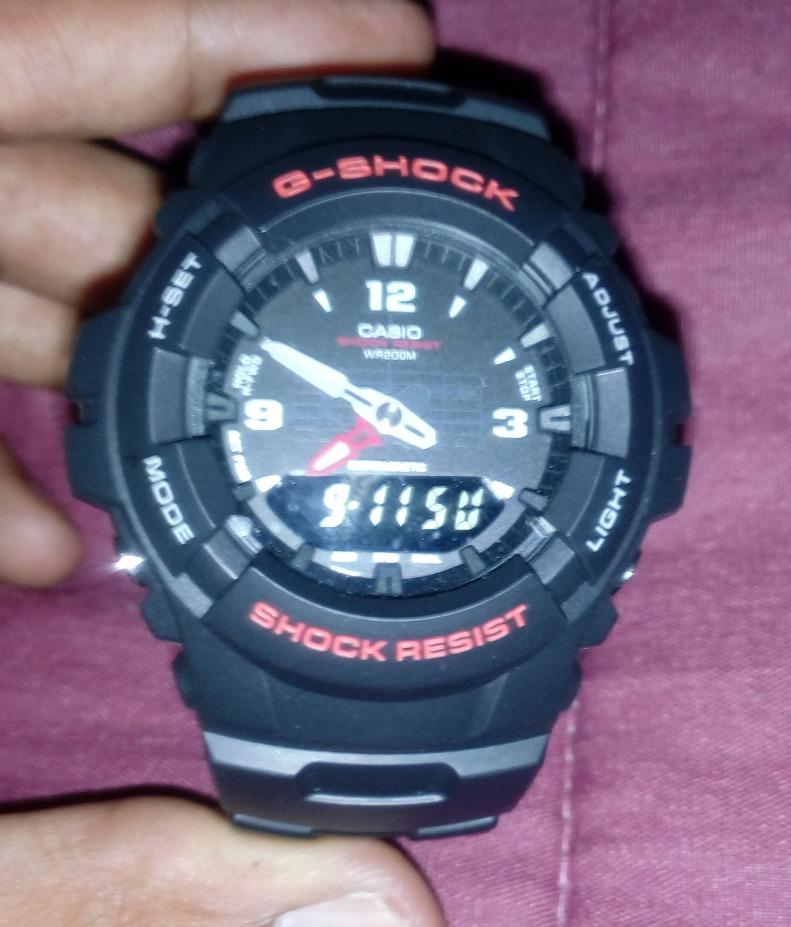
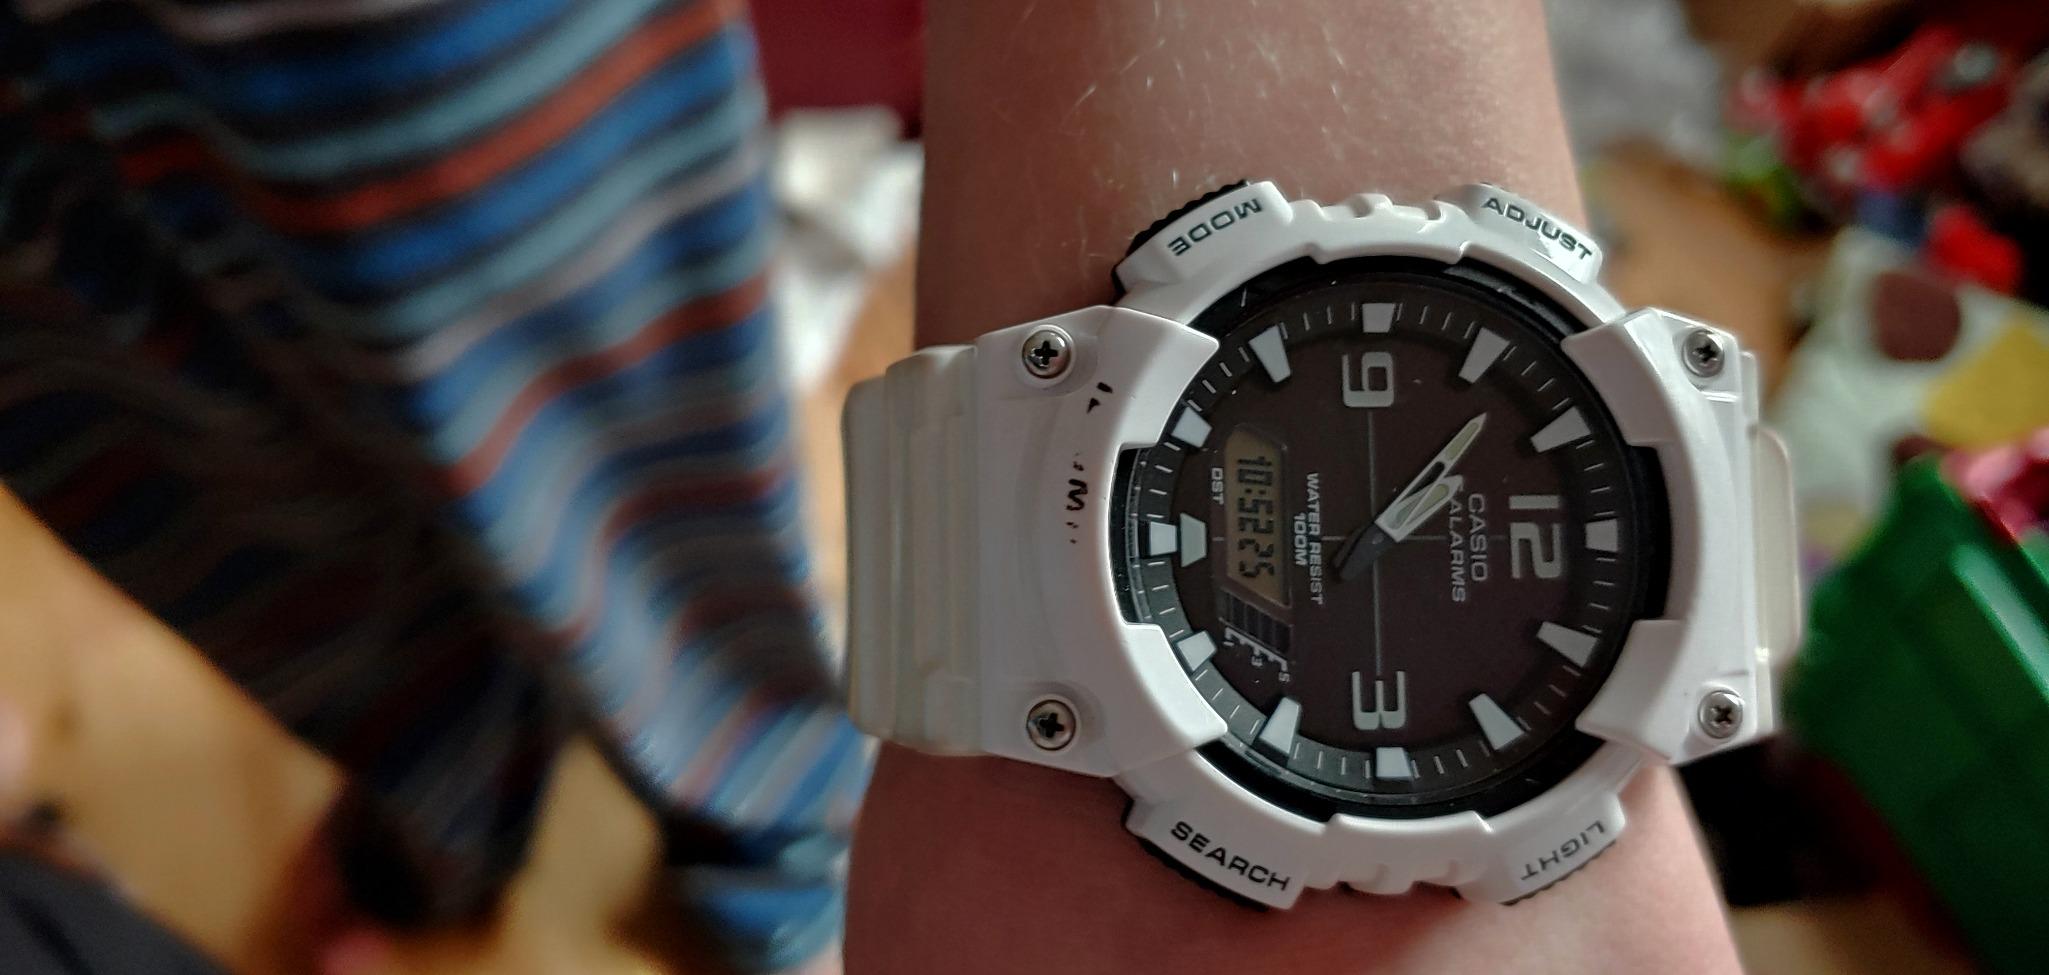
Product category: accessories_watch
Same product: no